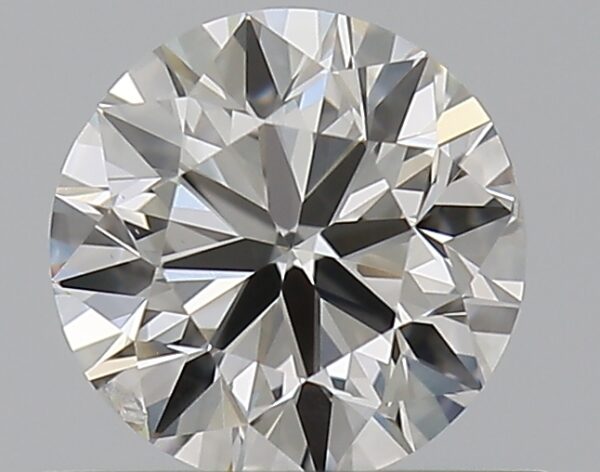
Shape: round
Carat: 0.5
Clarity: SI1
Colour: H
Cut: VG
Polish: EX
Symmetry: VG
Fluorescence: N
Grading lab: GIA
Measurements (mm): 4.99 x 5.02 x 3.16